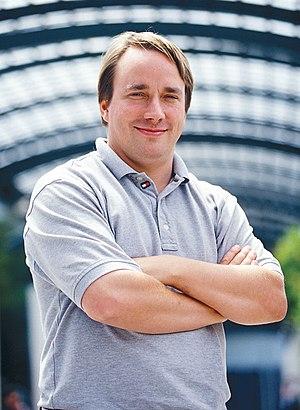
Linus Torvalds, créateur du noyau Linux. Italiano: Linus Torvalds, l'ideatore del kernel Linux. Polski: Linus Torvalds, twórca jądra Linux. Română: Linus Torvalds, creatorul nucleului Linux. Русский: Линус Торвальдс, создатель ядра Linux. Українська: Лінус Торвальдс, творець ядра Linux. Svenska: Linus Torvalds, skaparen av Linux. Türkçe: Linus Torvalds, Linux çekirdeğinin yaratıcısı.
Linux est, au sens restreint, le noyau de système d'exploitation Linux, et au sens large, tout système d'exploitation fondé sur le noyau Linux. Cet article couvre le sens large.
Linux est, au sens restreint, le noyau de système d'exploitation Linux, et au sens large, tout système d'exploitation fondé sur le noyau Linux. Cet article couvre le sens large.
Linus Benedict Torvalds, né le 28 décembre 1969 à Helsinki en Finlande, est un informaticien américano-finlandais.
Linus Benedict Torvalds, né le 28 décembre 1969 à Helsinki en Finlande, est un informaticien américano-finlandais.